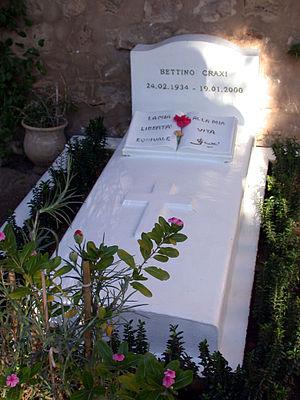
Tombe de Bettino Craxi à Hammamet, Tunisie Italiano: La tomba di Bettino Craxi ad Hammamet in Tunisia
Benedetto Craxi, dit Bettino Craxi, né le 24 février 1934 à Milan et mort le 19 janvier 2000 à Hammamet, est un homme d'État italien, membre du Parti socialiste italien.